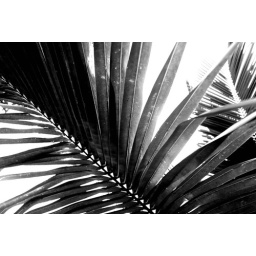
Sigirya. The lion rock in the ancient cities